Alden and Thomasene Howell House

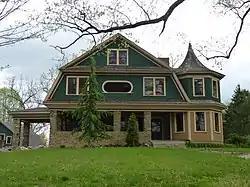
Alden and Thomasene Howell House, April 2011

Alden and Thomasene Howell House is a historic home located at Waynesville, Haywood County, North Carolina. It was built about 1905, and is a -story, Shingle Style frame dwelling. It features asymn1etrical massing, a cross gambrel roof, wraparound porch with square stone piers and balustrade, a stone porte-cochère, and a corner turret.